Adam Carroll (racing driver)

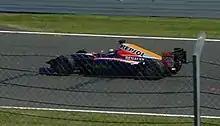
Adam Carroll, seen here on the warm up lap of the first GP2 race at Silverstone, England on 10 June 2006.

The only real high point of the 2006 season was a pole position, third place and second place combo at Silverstone. It was clear throughout the season, however, that Carroll's team was not as strong as the majority of the other teams in the series. This was highlighted many times due to car failures that cost him many points throughout the year. As well as this, the car was distinctly slower and he also had trouble with other drivers hitting him from behind. This coupled with a driver error while leading race two in Hungary cost Carroll a lot of points that, should he have gained them, he would have been in contention for at least third in the championship. As it was though, Carroll's 33 points was enough to give him eighth place (equal points with seventh-placed Gianmaria Bruni with Bruni ahead having scored more wins). Carroll scored all of his team's points, outscoring his old team Super Nova Racing.